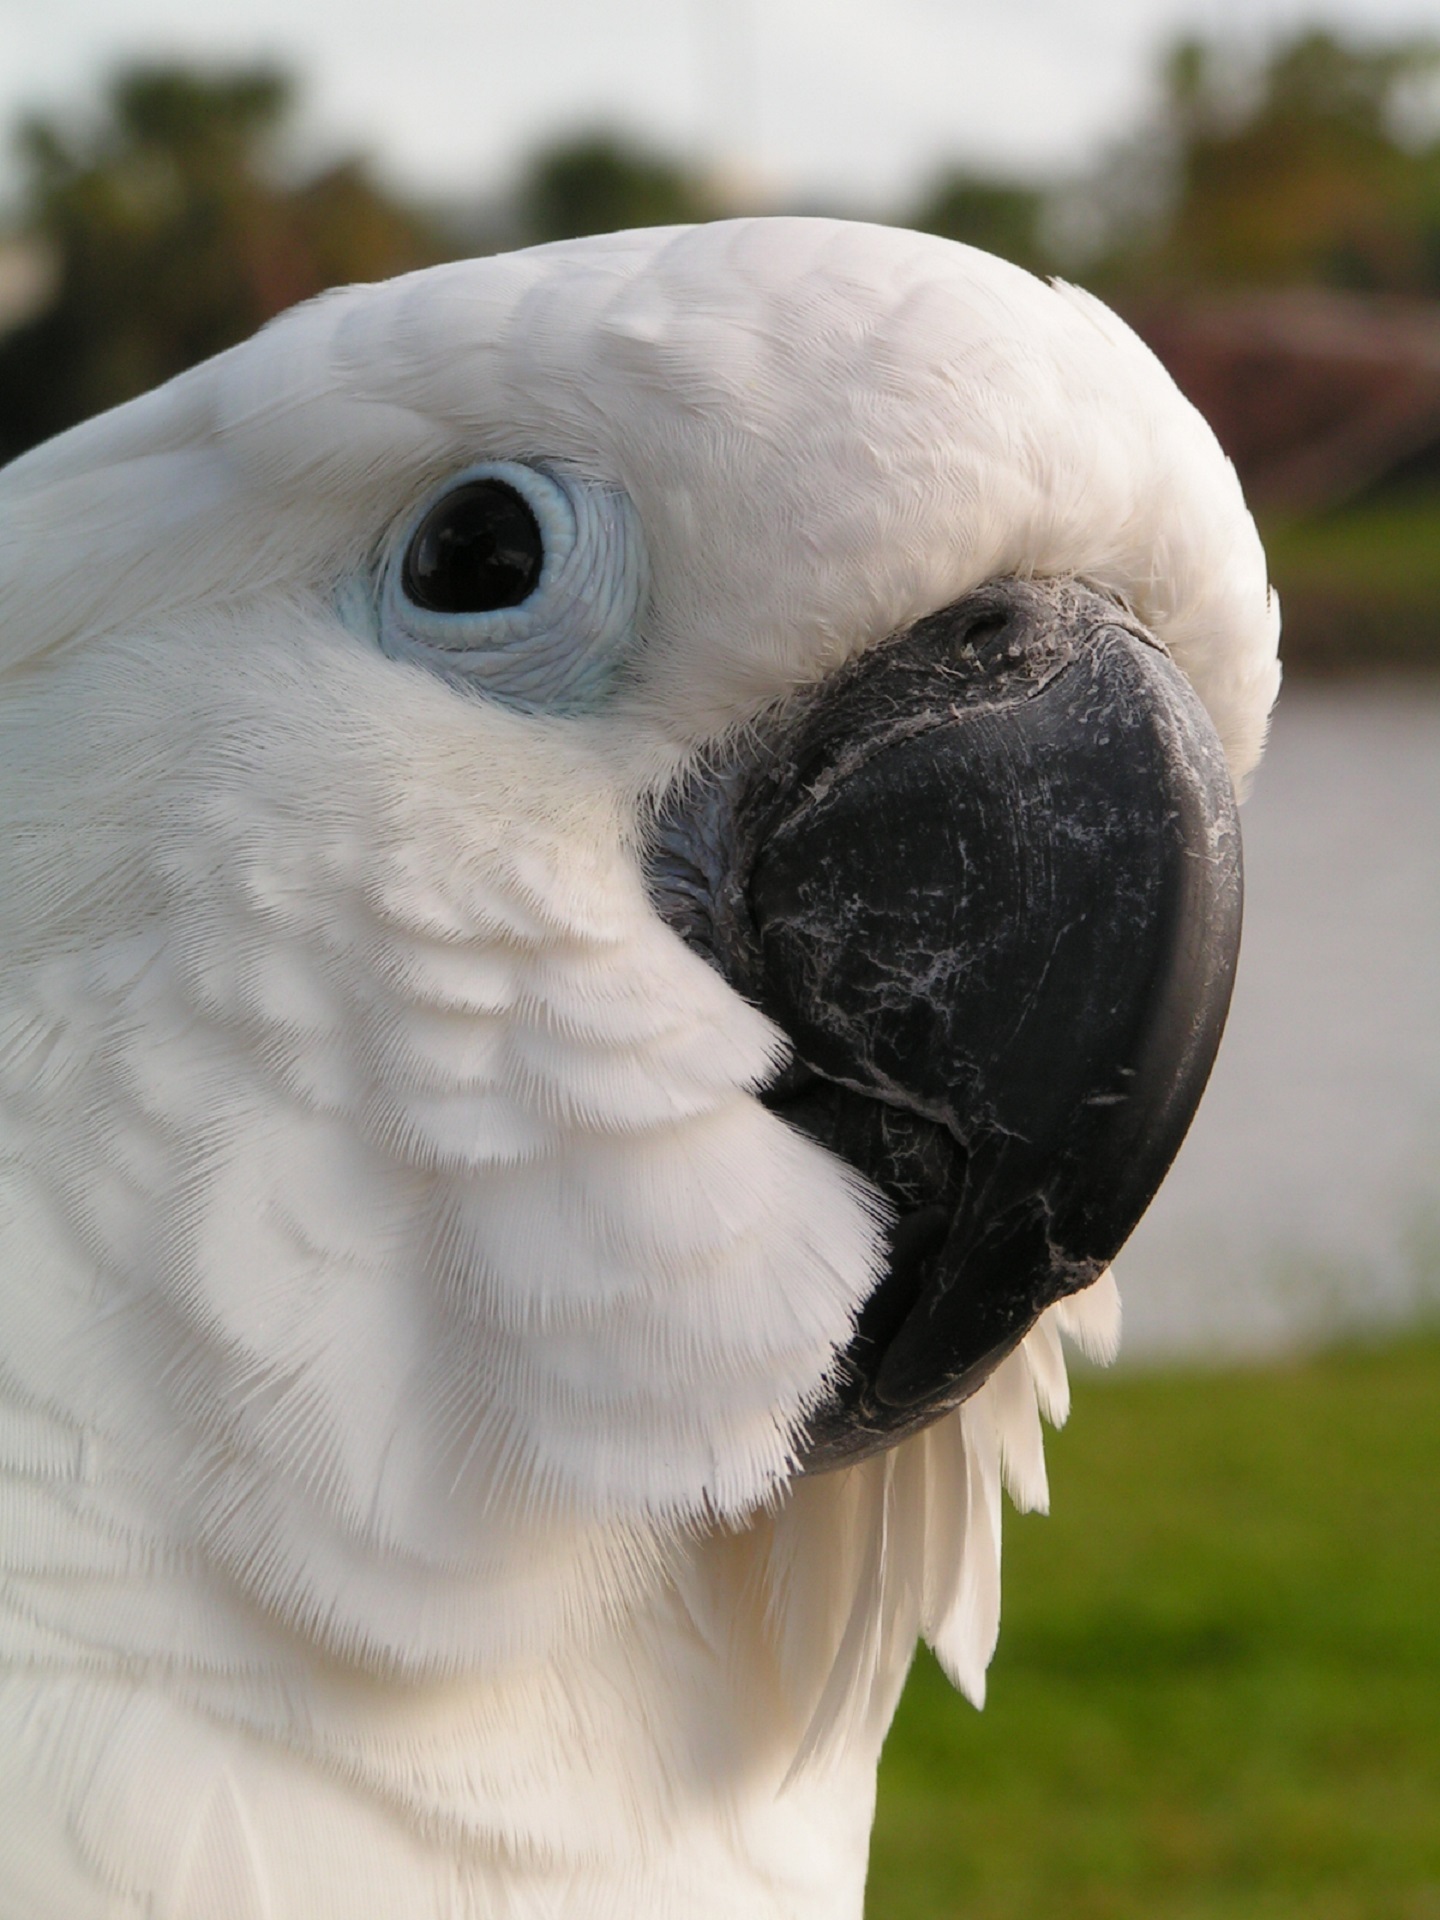
bird, wing, white, wildlife, pet, portrait, beak, tropical, close, fauna, close up, eyes, feathers, head, vertebrate, parrot, exotic, cockatoo, sulphur crested cockatoo, umbrella cockatoo